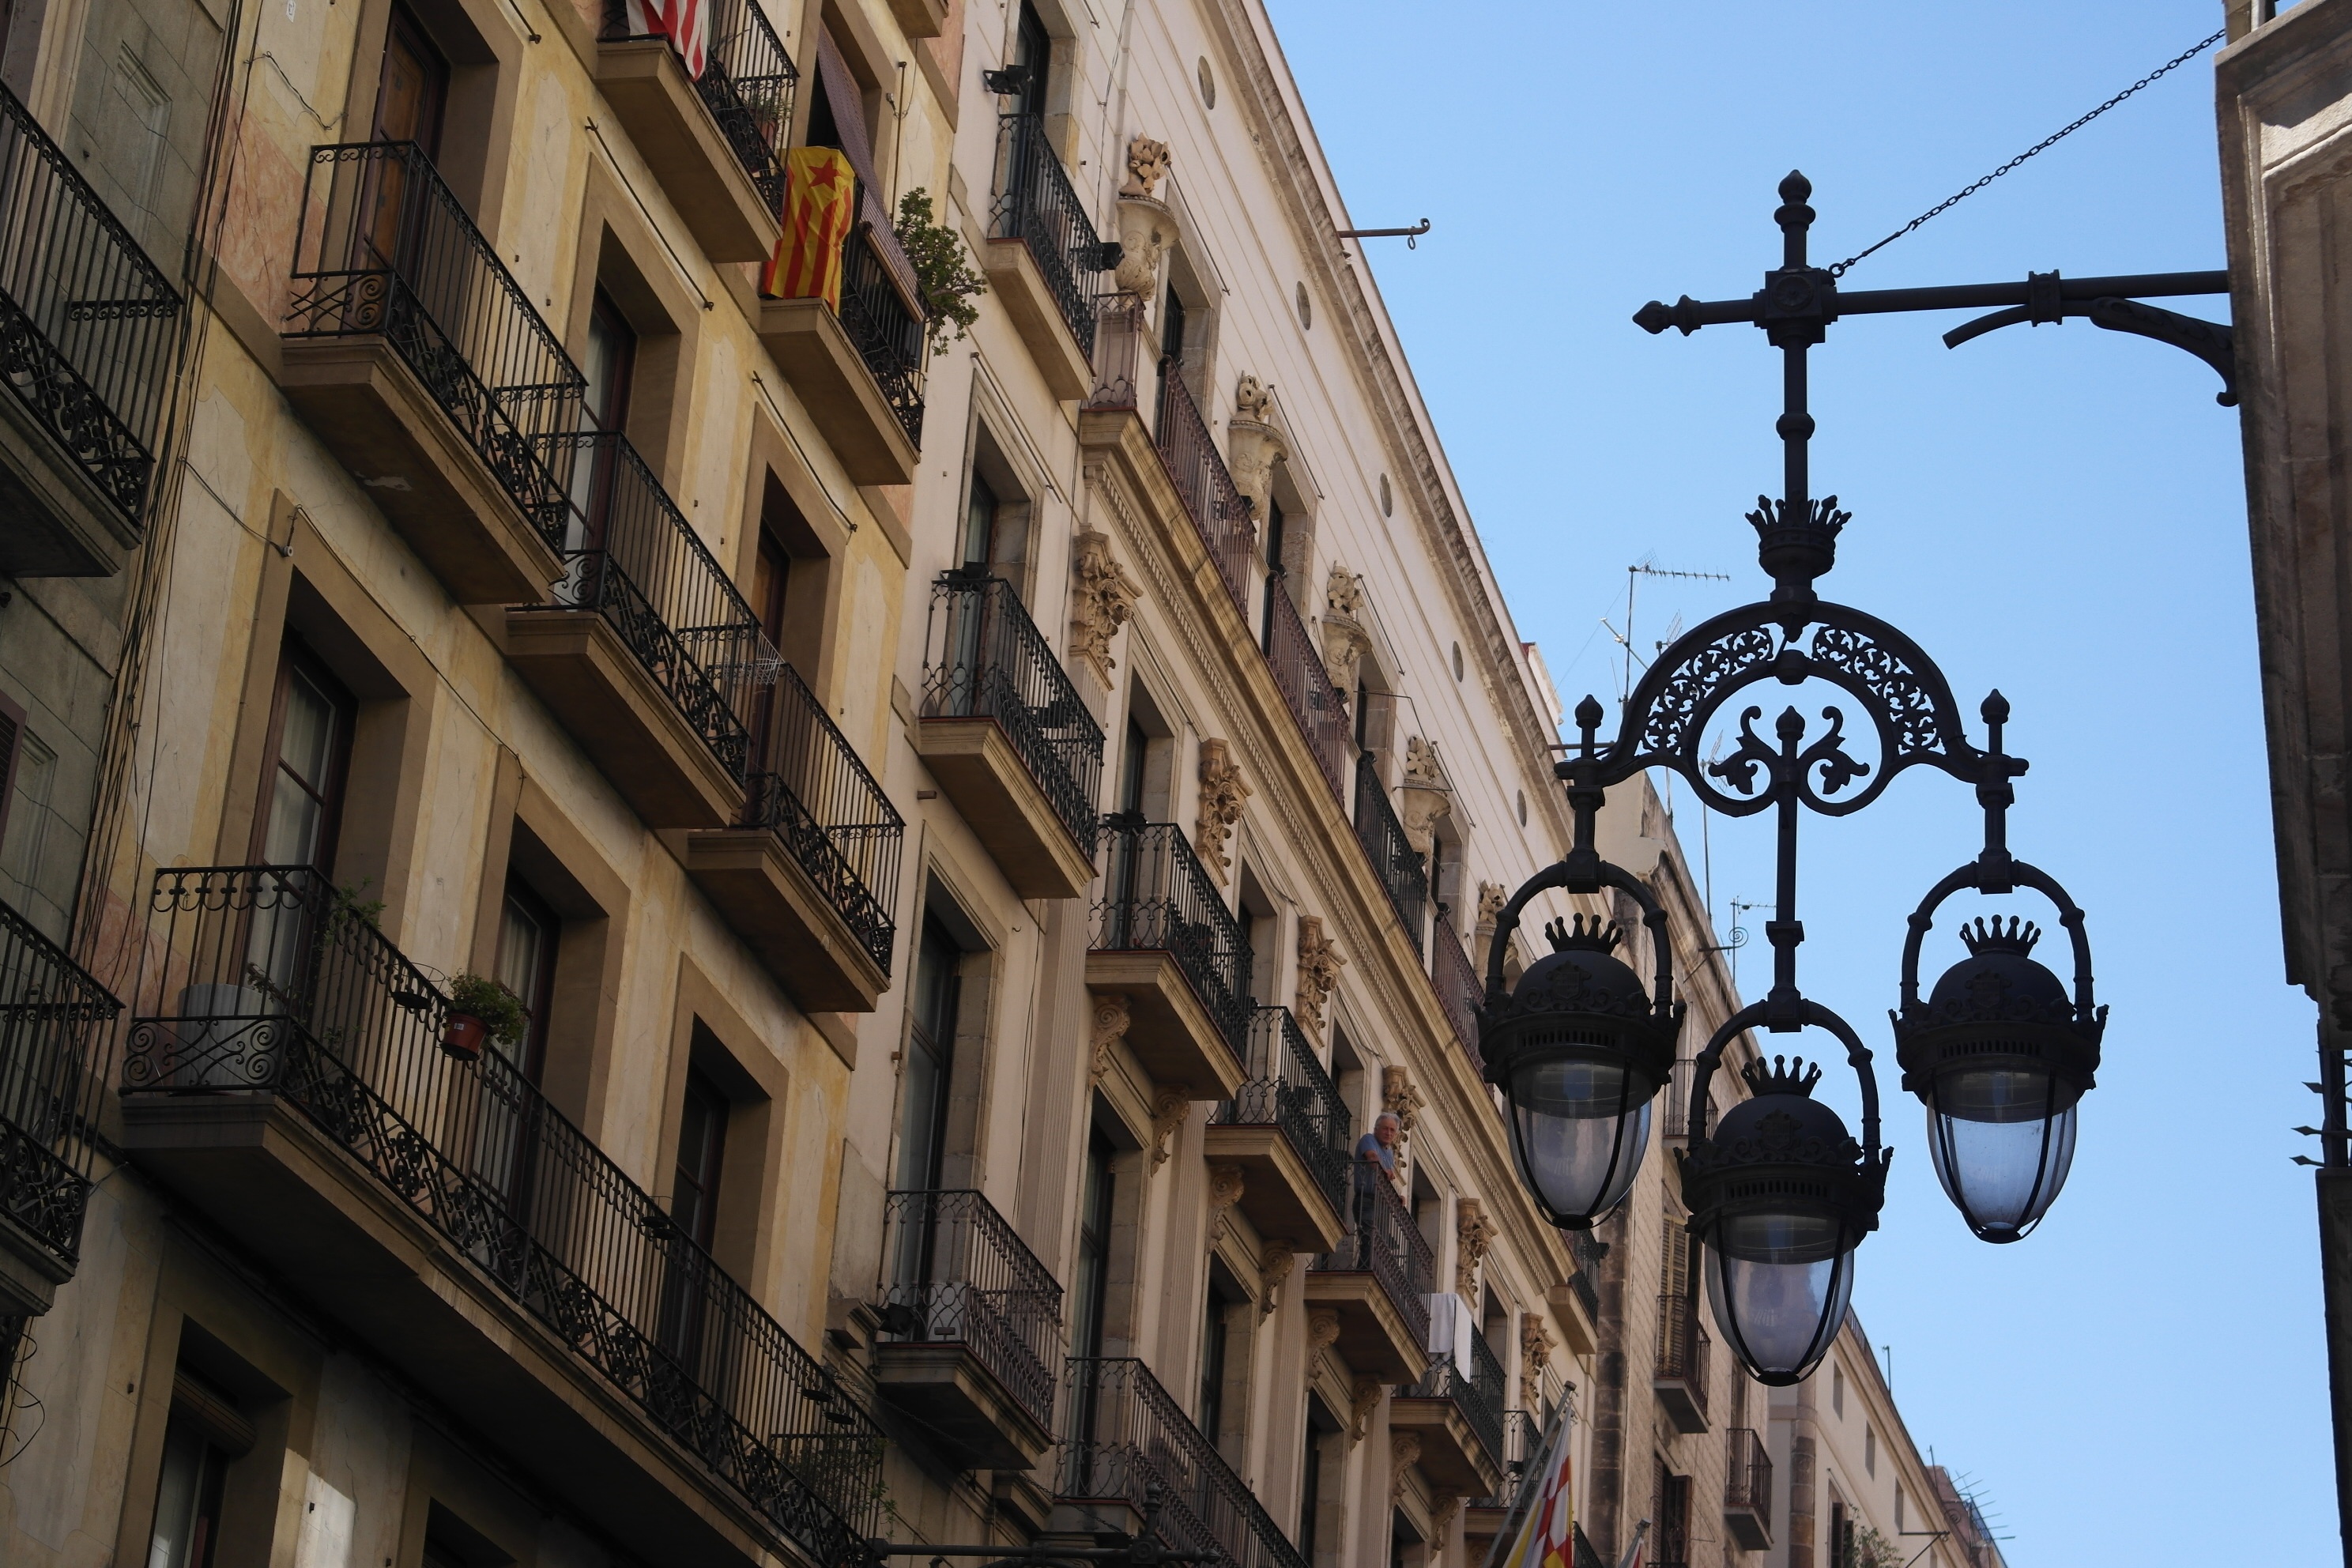
architecture, road, street, town, city, downtown, landmark, facade, street light, lighting, barcelona, spain, lamppost, infrastructure, light fixture, palazzo, urban area, human settlement